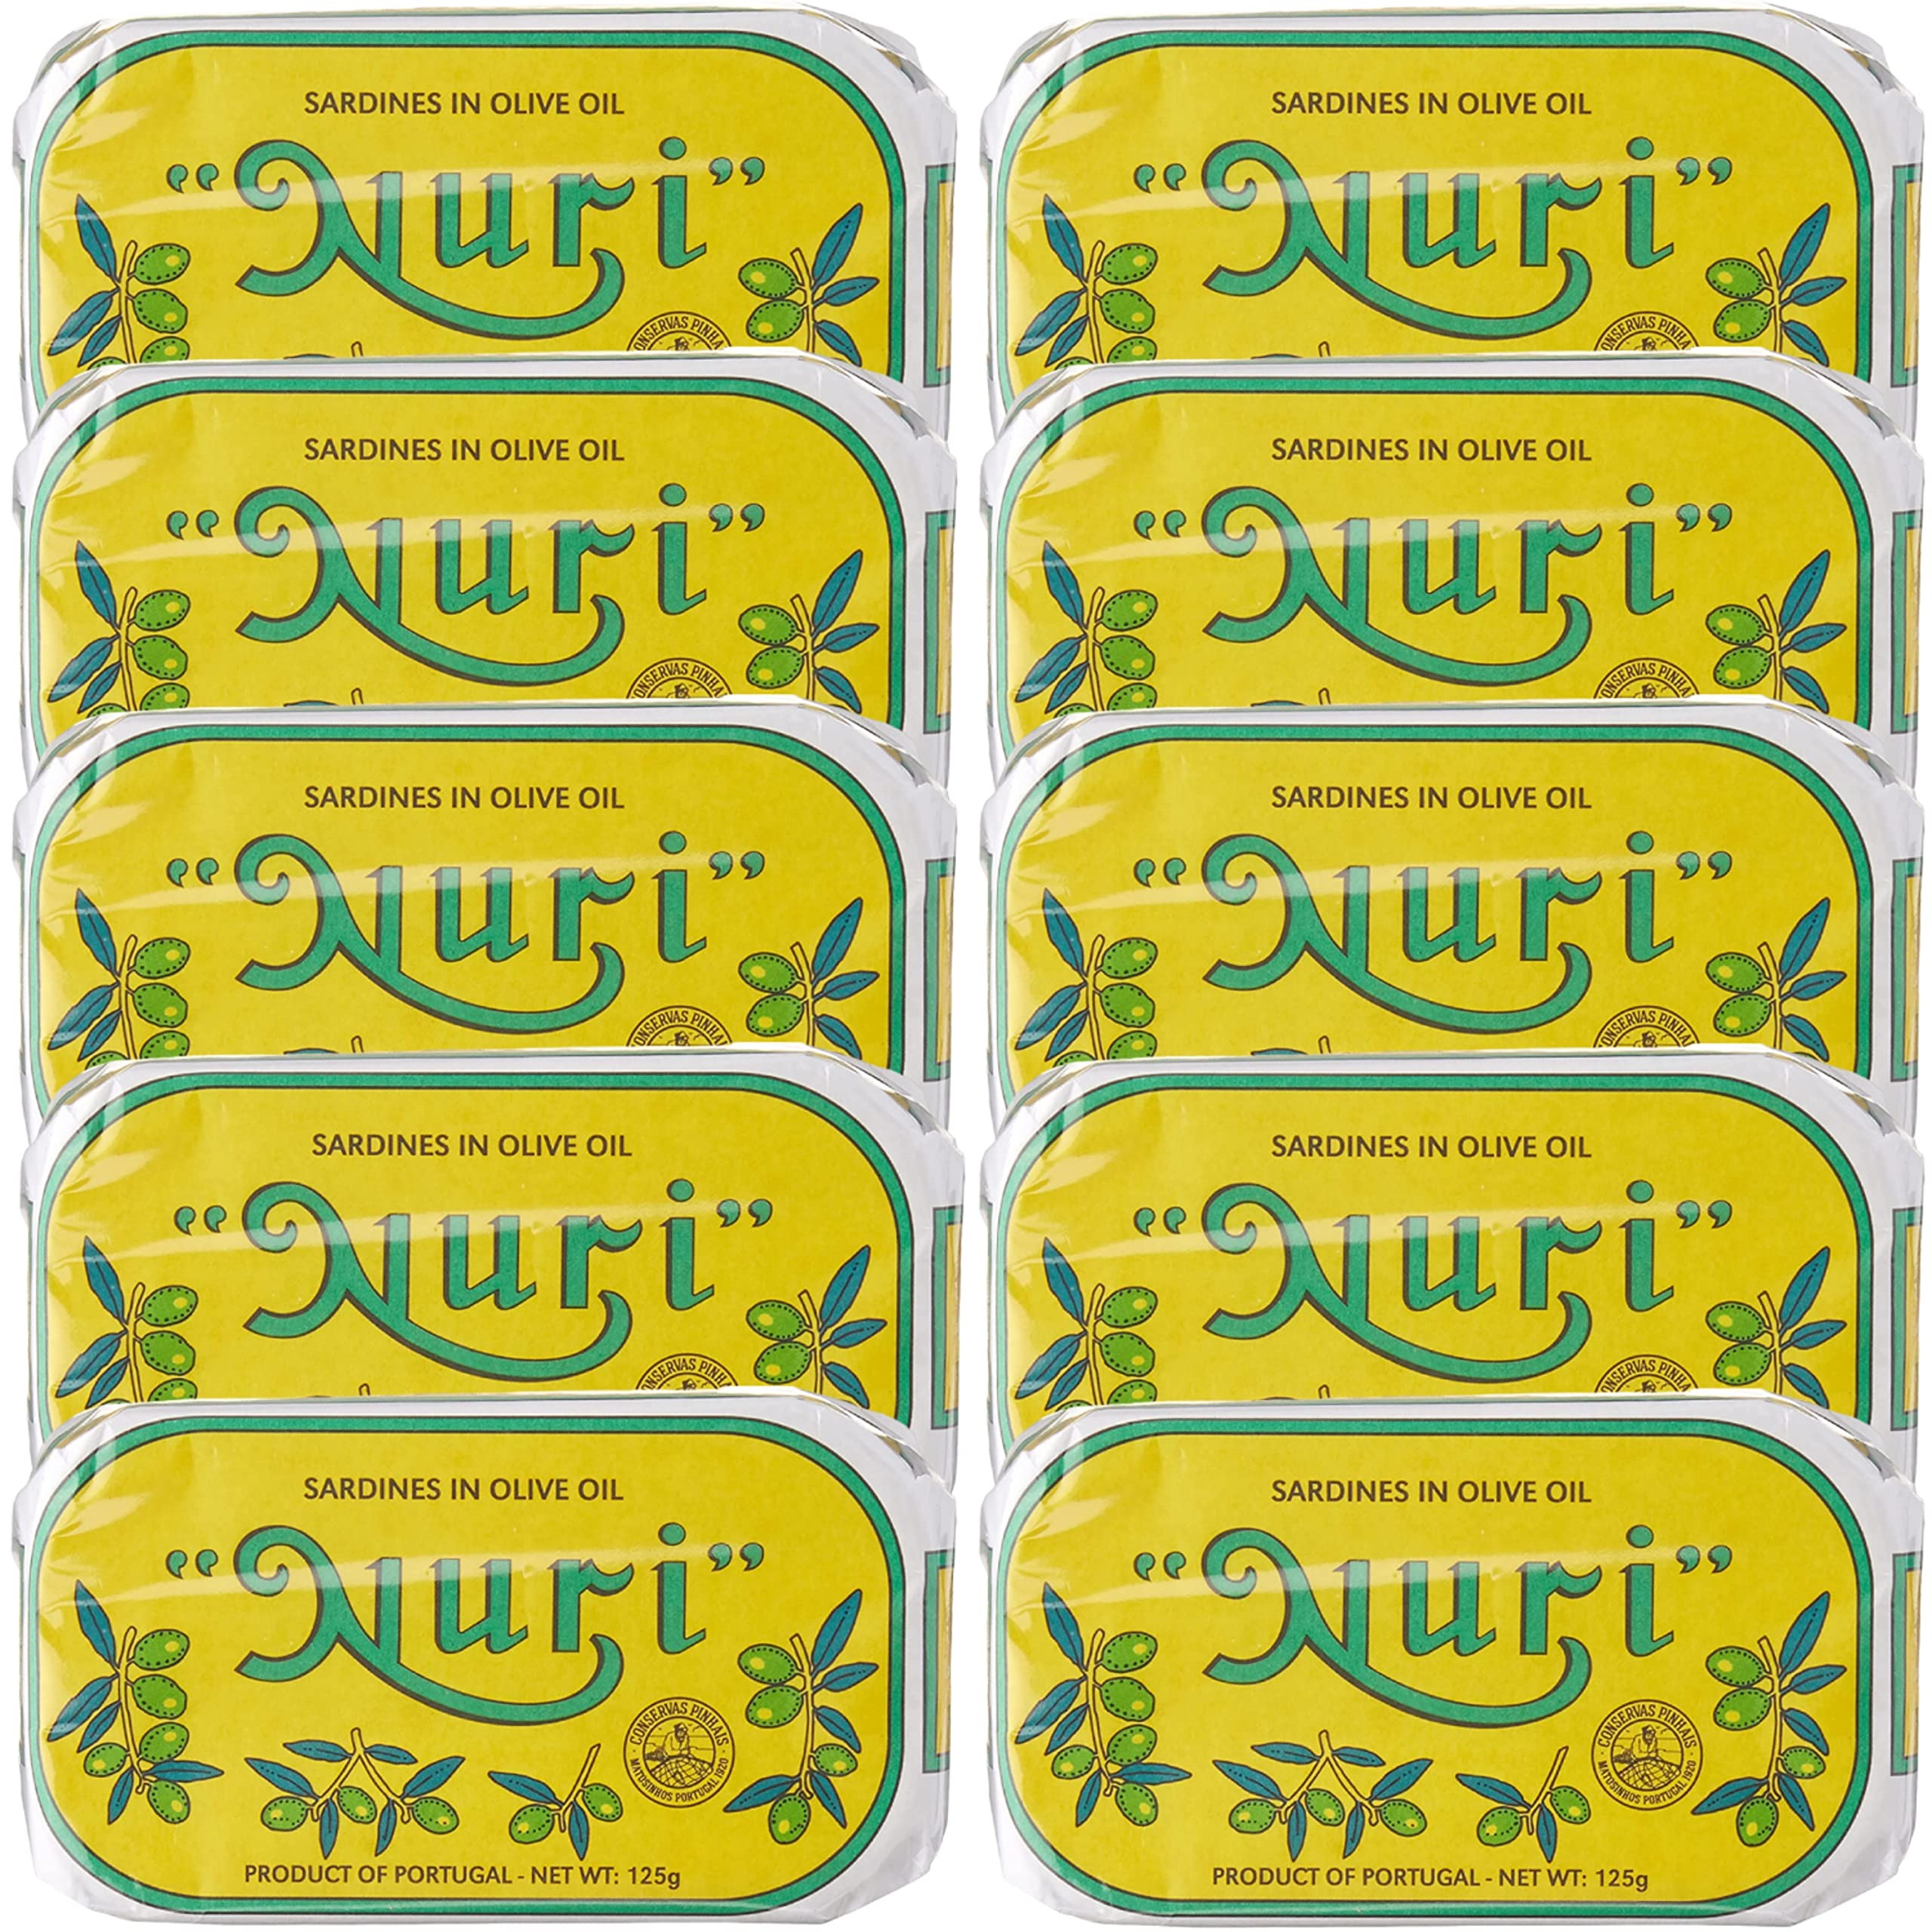
Item Name: NURI Portuguese Sardines in Olive Oil - 10 Pack - (4.4 oz cans)
Value: 44.0
Unit: Ounce

Price: 59.99